Tumbao

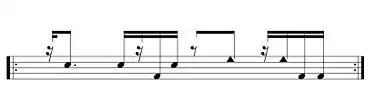
Basic form of songo tumbadoras part. Triangle notehead: high-pitched drum slap; regular noteheads: high and low drum open tones.

In several songo arrangements, the tumbadora ('conga') part sounds the typical tumbao on the low-pitched drum, while replicating the quinto (lead drum) of guaguancó on the high-pitched drum. The quinto-like phrases can continually change, but they are based upon a specific counter-clave motif.